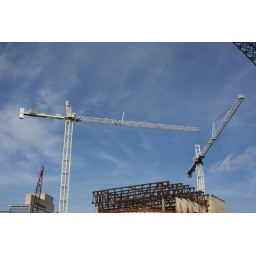
Construction cranes cross the sky in Downtown Dallas.